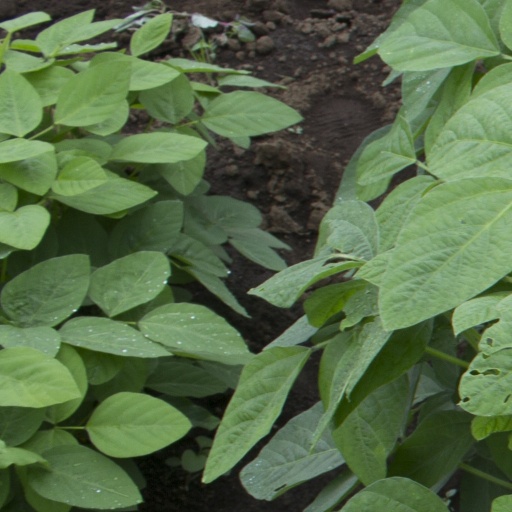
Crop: soybean